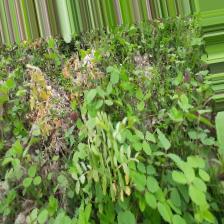
Label: Normal